Frederick Funston

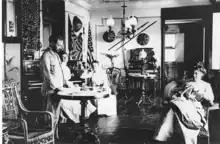
Col. Funston and Eda in their family living room in the Presidio of San Francisco

At the time, local officials praised Funston's actions in the earthquake and fire emergency. Historians have since taken issue with some of his actions in the disaster, arguing that he should not have used military forces in a peacetime emergency.